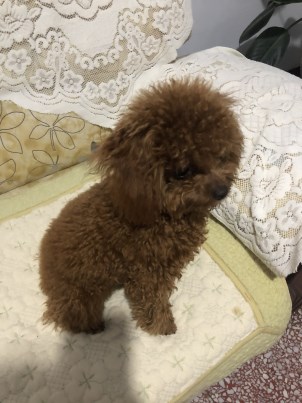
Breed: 7449-n000128-teddy